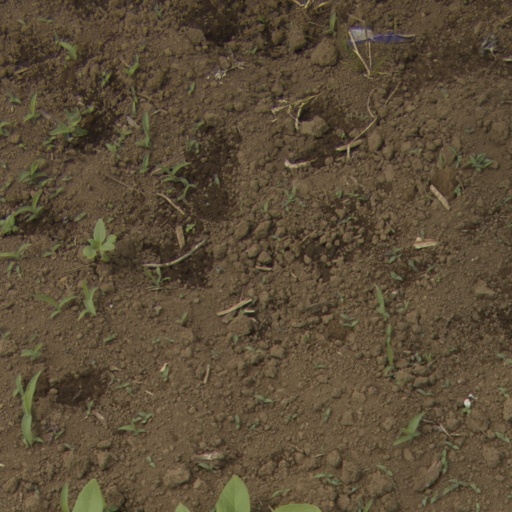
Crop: Jerusalem artichoke